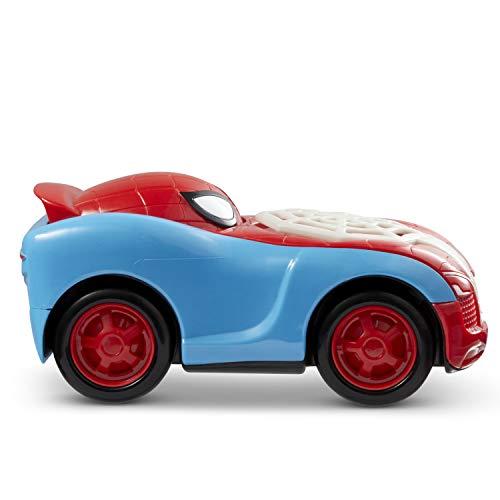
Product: MARVEL SMASH, MARVEL SMASH SQUAD Spiderman
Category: Toys & Games | Baby & Toddler Toys | Car Seat & Stroller Toys
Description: Push and smash again.
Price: $14.99
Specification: ProductDimensions:9.5x5x7inches|ItemWeight:13.6ounces|ShippingWeight:13.6ounces(Viewshippingratesandpolicies)|ASIN:B07QJ7YCKF|Itemmodelnumber:60484|Manufacturerrecommendedage:24months-4years